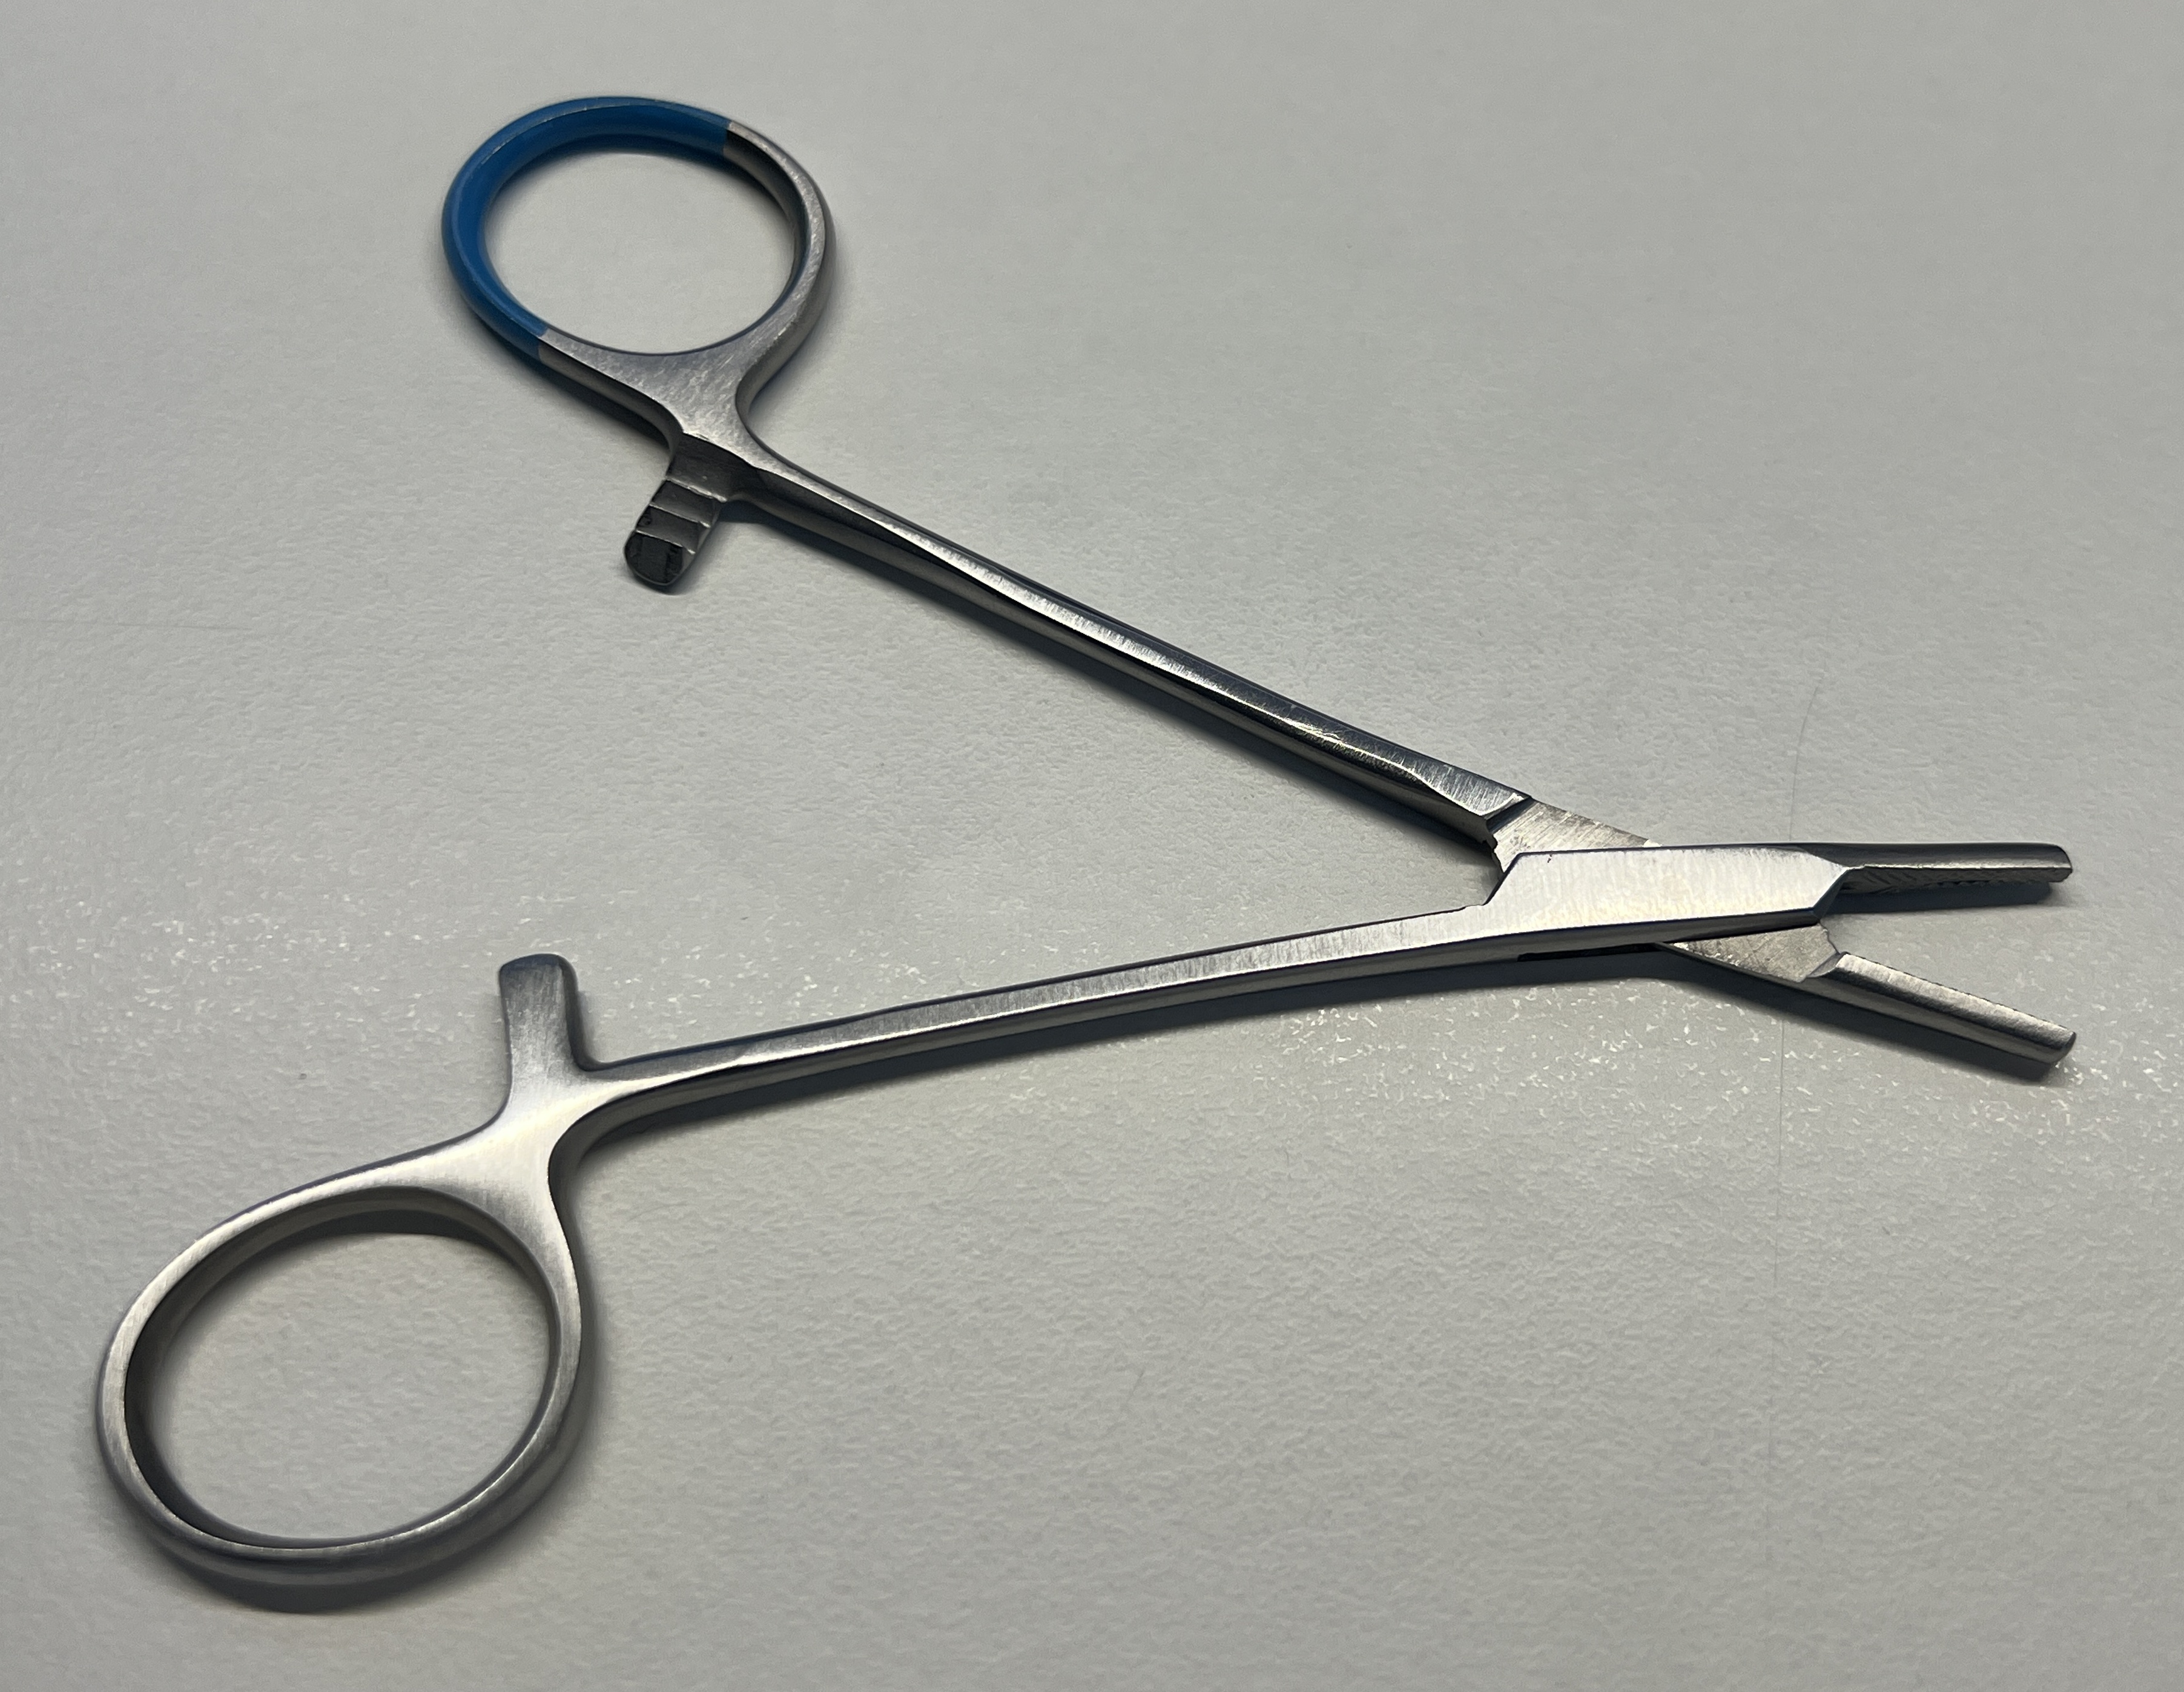
Hinged instrument state: open